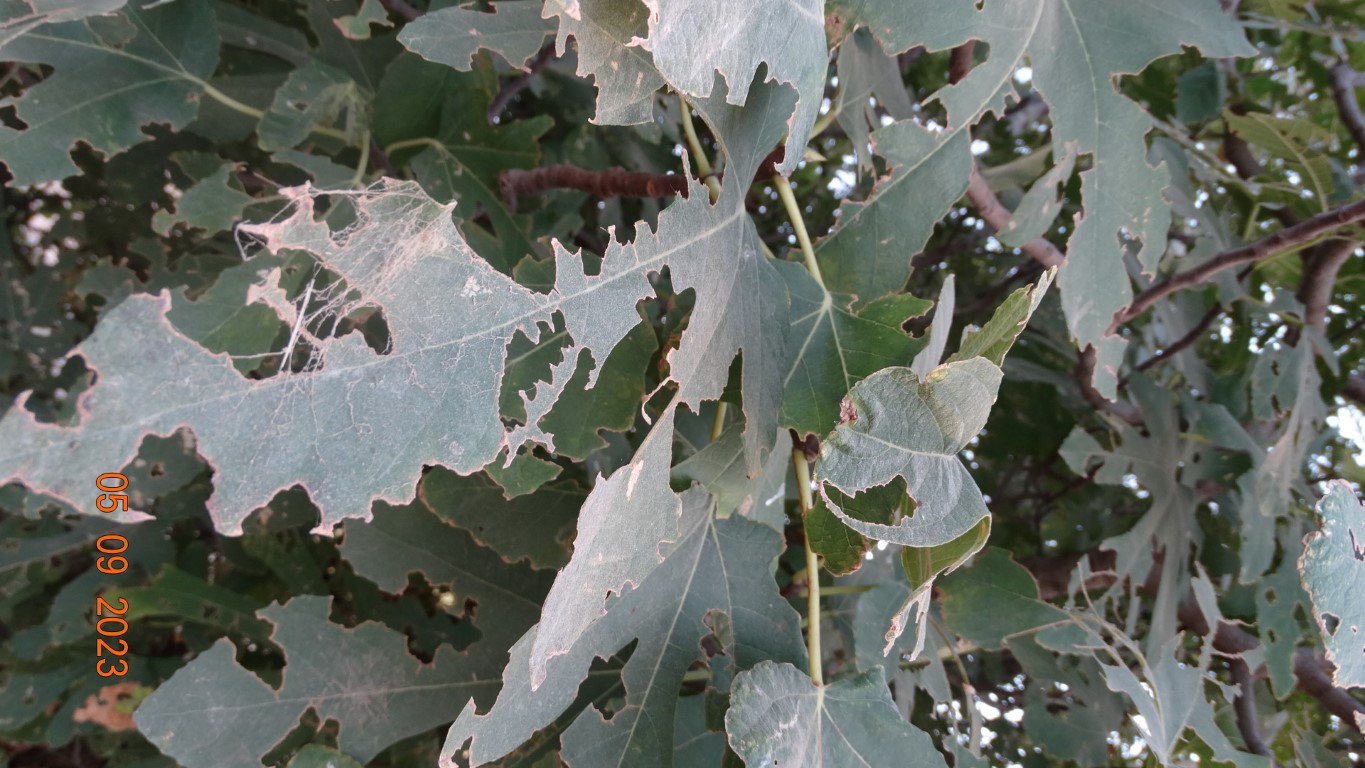
Label: infected